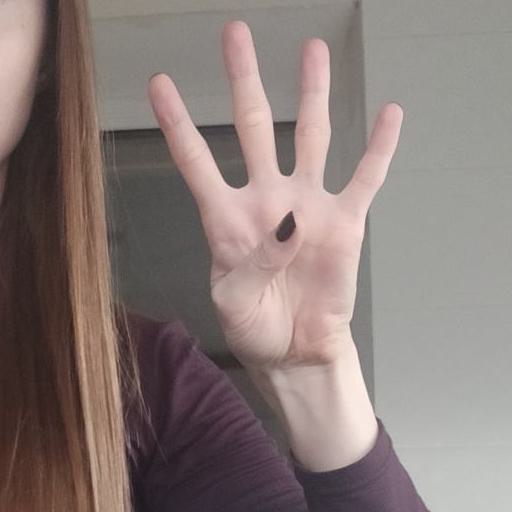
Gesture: four